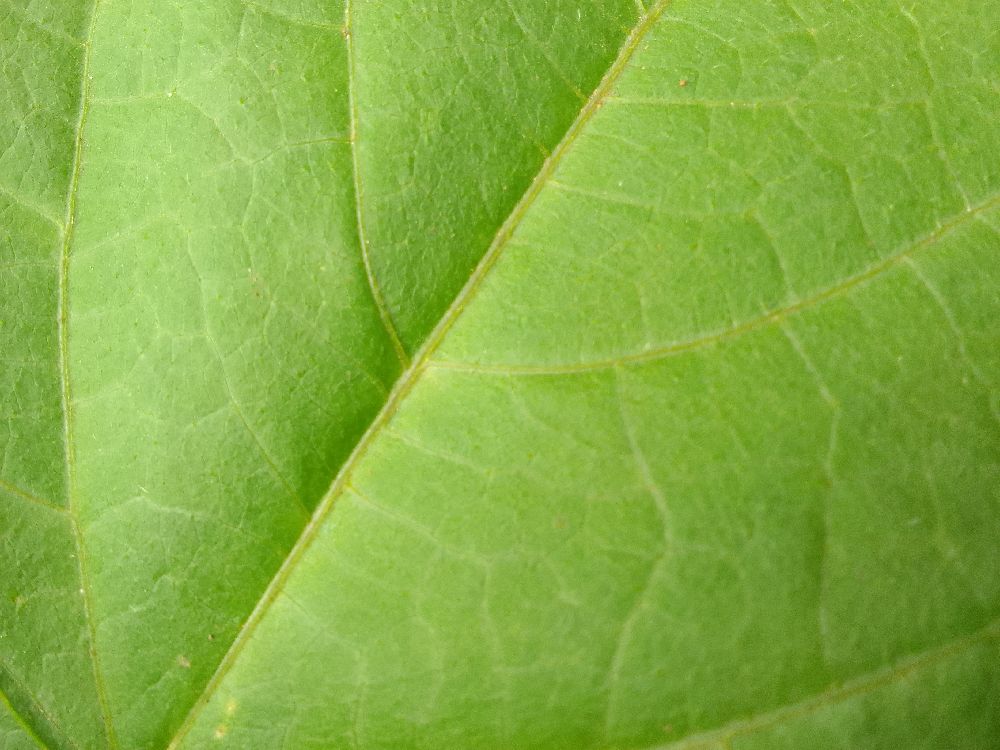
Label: healthy